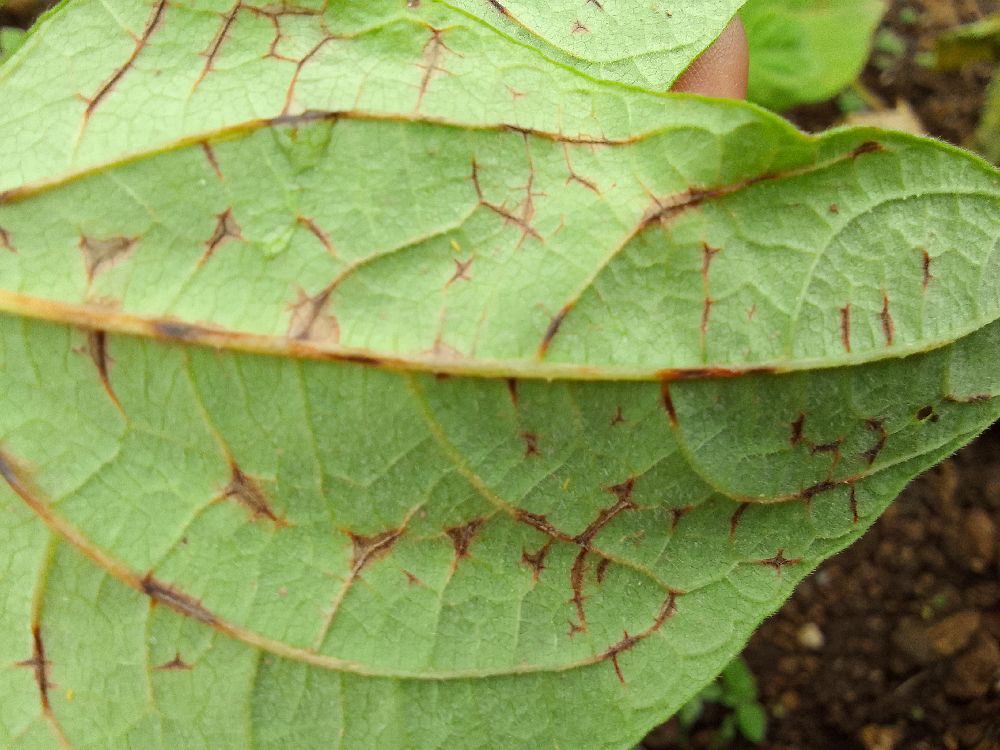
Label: anthracnose